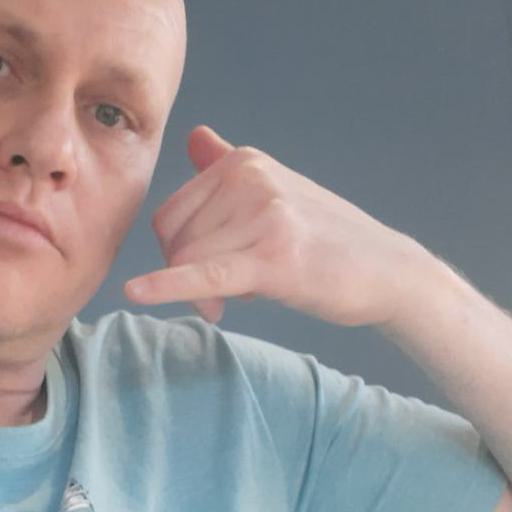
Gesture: call